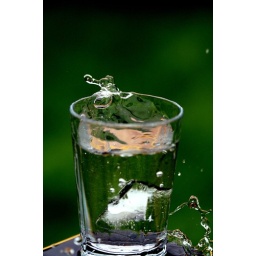
An ice cube being dropped in a nearly full glass of water with green grass behind.